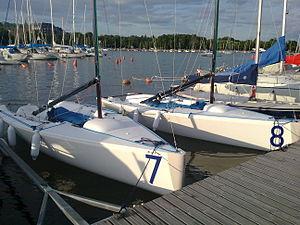
L'Elliott 6m est une classe de quillard de sport, promue série olympique de match racing féminin pour les Jeux olympiques de 2012.